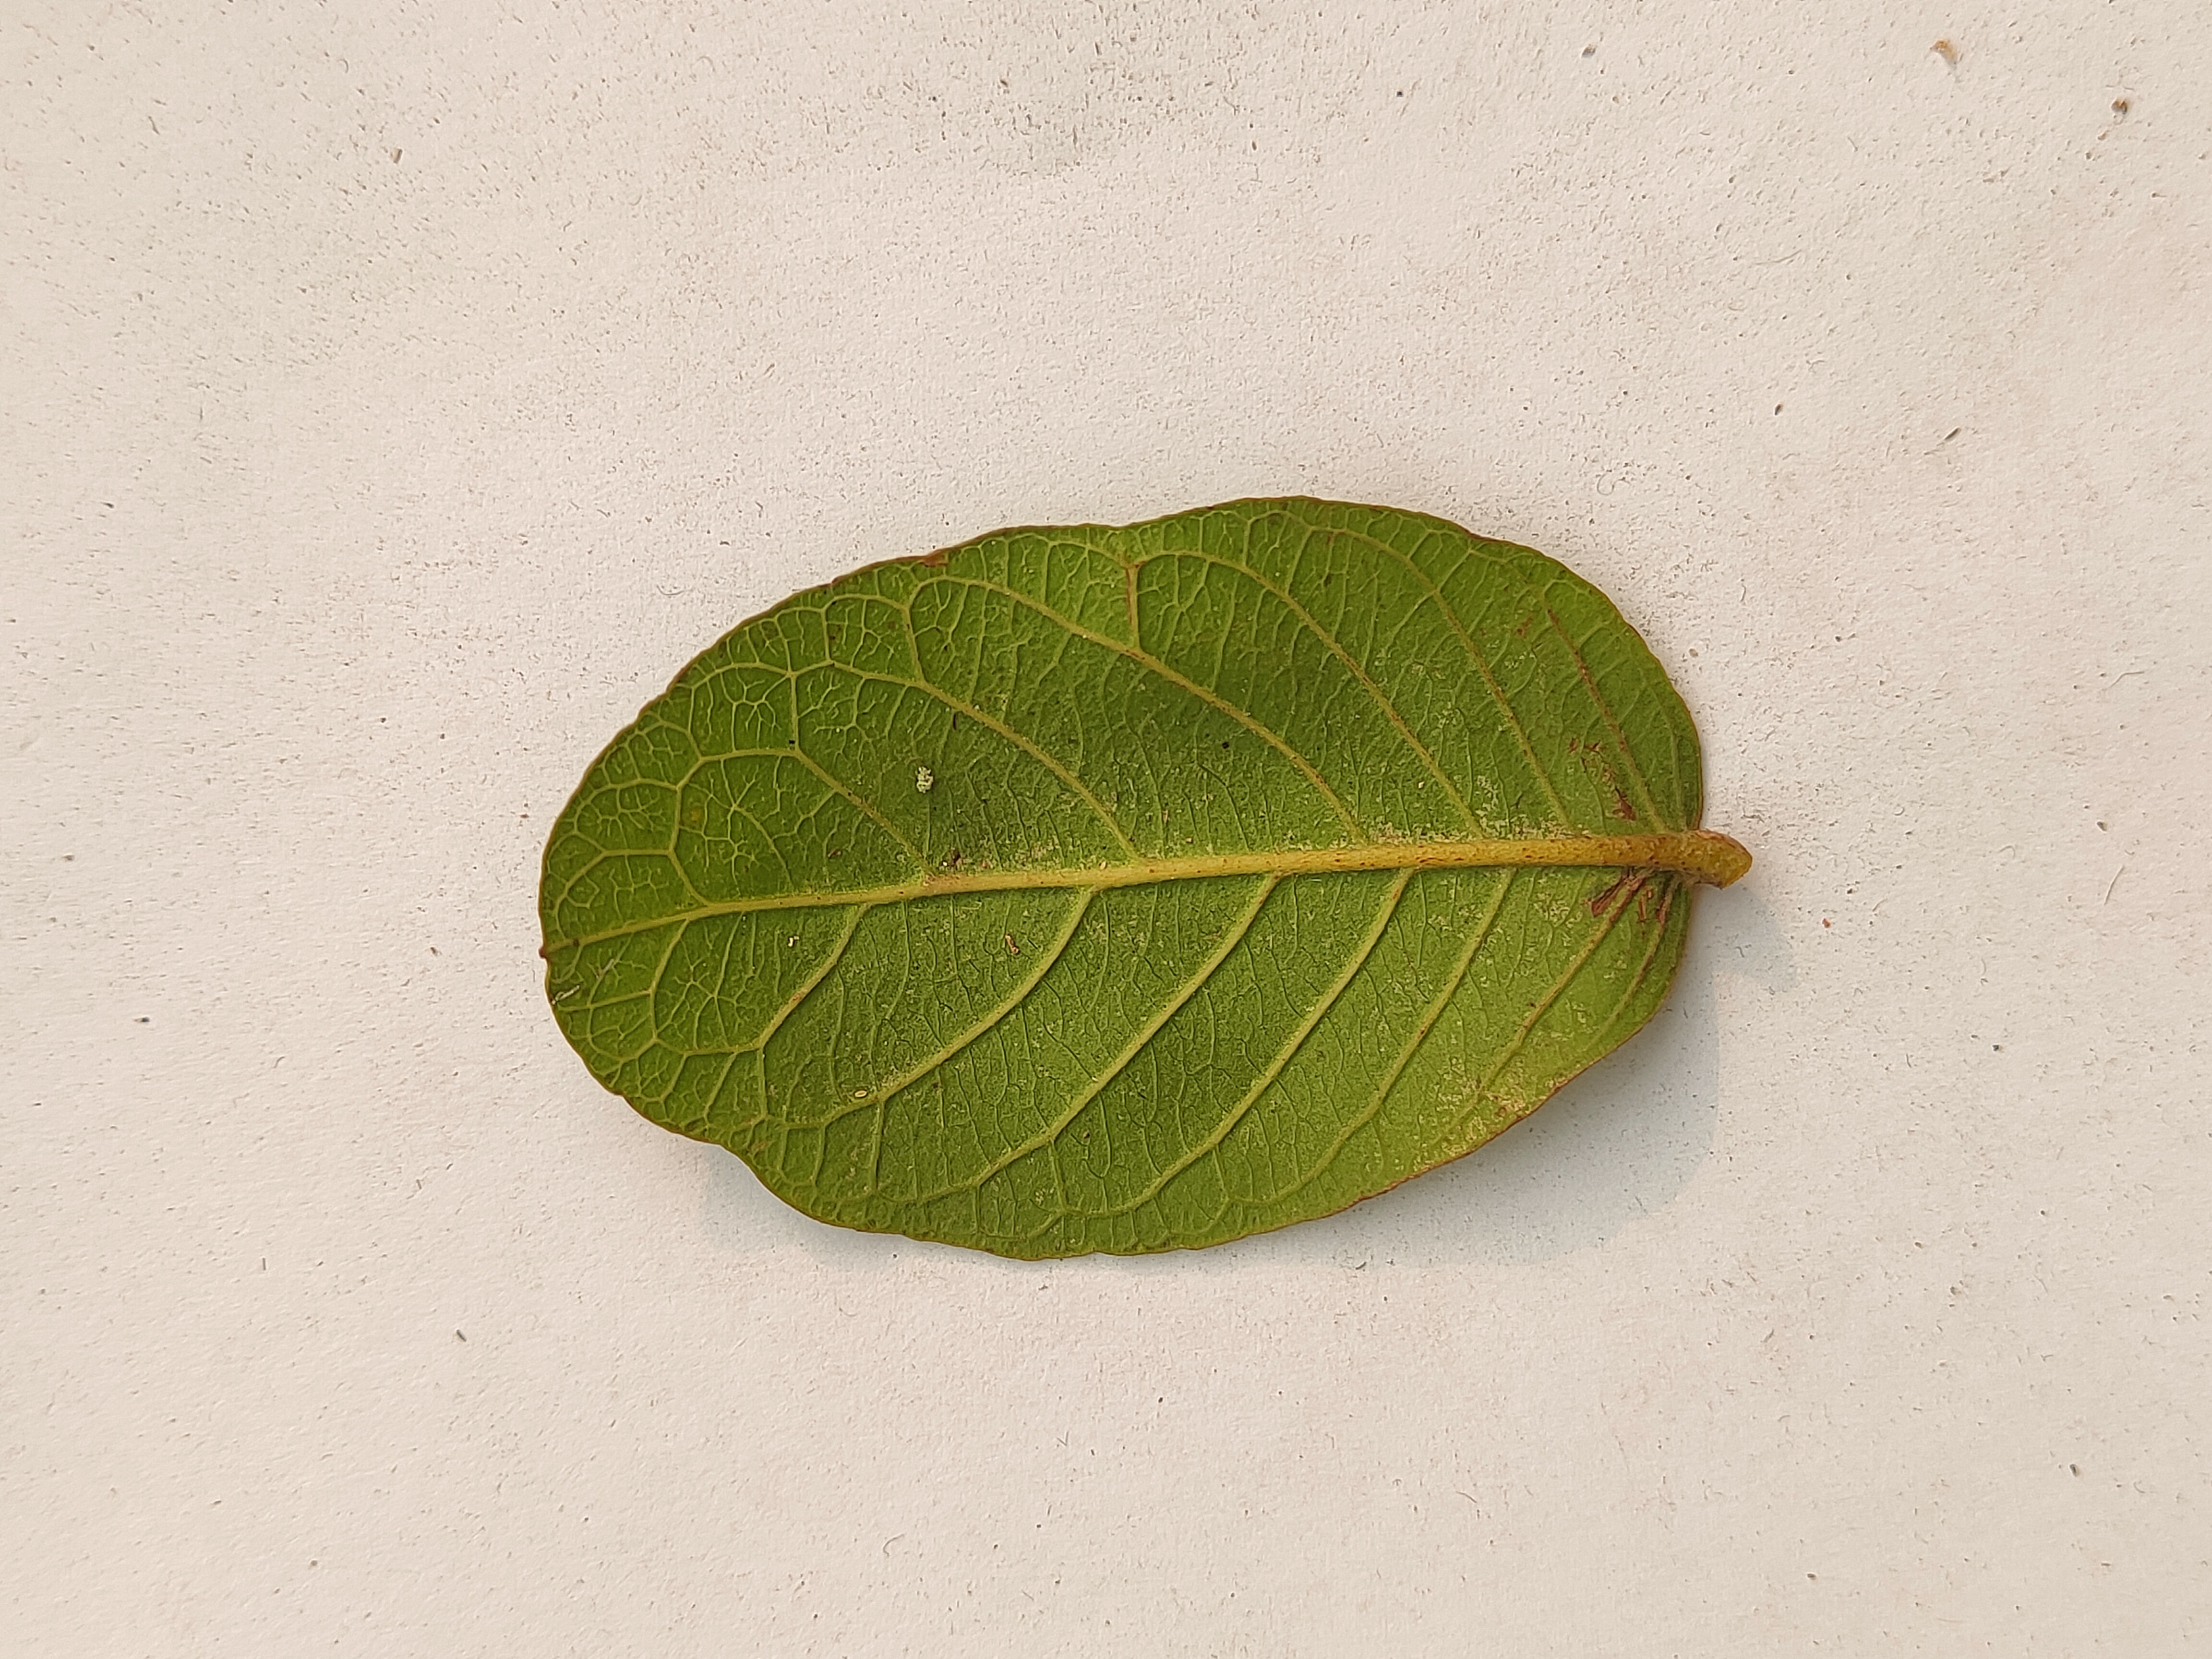
Leaf variety: Guava